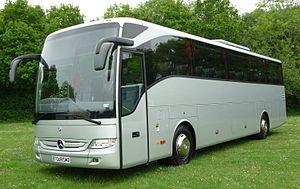
Mercedes-Benz Bus est la division spécialisée dans la construction d'autobus et d'autocars du groupe Mercedes-Benz. Tous ces véhicules font partie de la Classe O.